Divided (Indian game show)

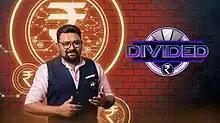

Divided is an Indian Tamil-language game show, which debuted on Star Vijay on 21 July 2018 and ended on 4 November 2018. It is hosted by Gopinath Chandran.